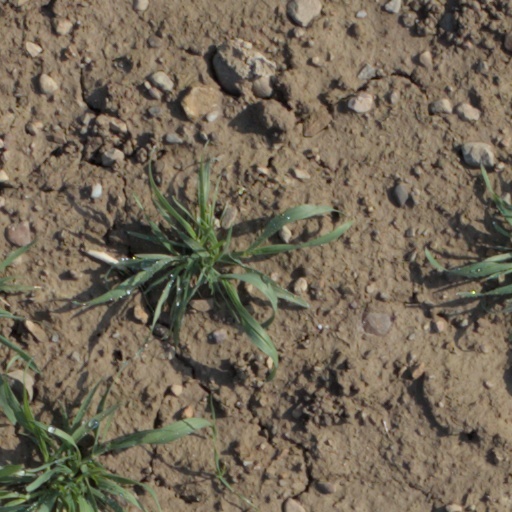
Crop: wheat